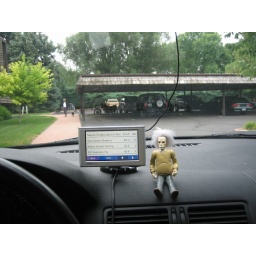
A gray day in Fort Collins, looking forward to the road trip to Utah